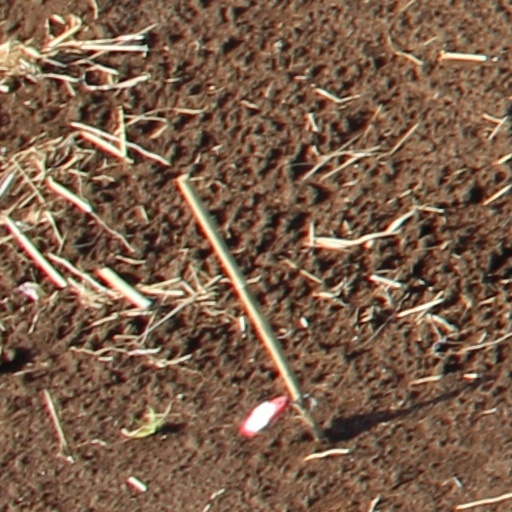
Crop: wheat